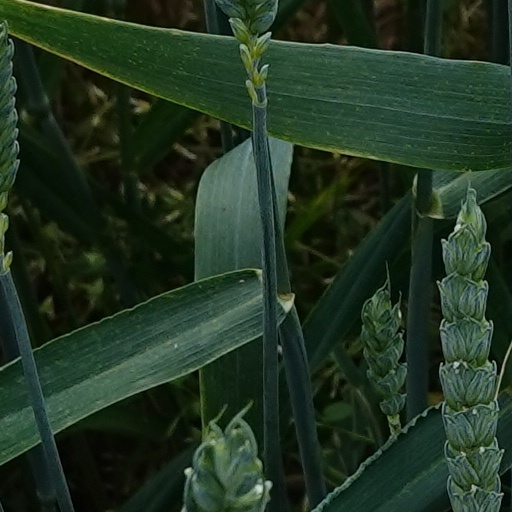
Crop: wheat